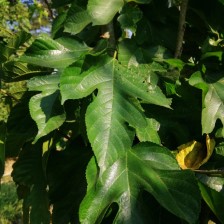
Variety: RedKing